Homburg Railway

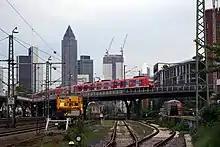
Since 1884 the Homburg Railway begins at Frankfurt West station

The Prussian annexations after the War of 1866 simplified the situation for the railway. The whole route now ran through Prussia, except for one small piece at Weißkirchen station. The closing of the casino by the Prussian state in 1872 led to a significant fall in passenger numbers. In 1873 and 1874 the Kronberg Railway was built by a private railway company: it branched off after Rödelheim to Kronberg.